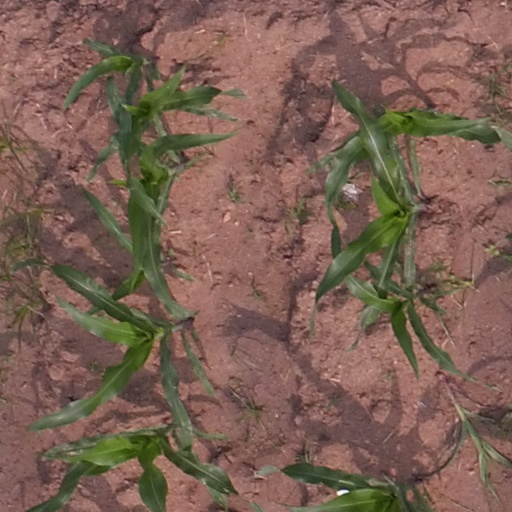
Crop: maize; corn